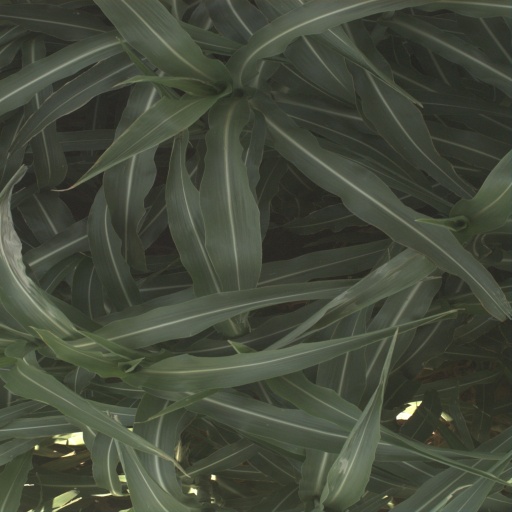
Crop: sorghum